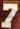
Number: 7